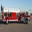
Label: truck